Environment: real
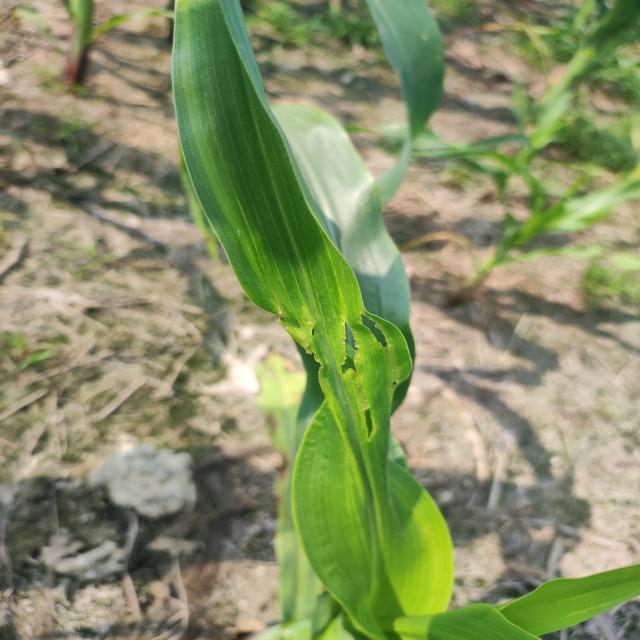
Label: fall_armyworm